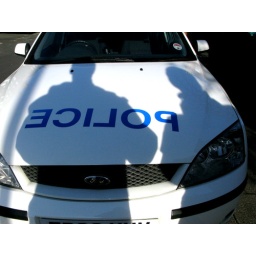
Police car parked up outside house in Radford which has just been raided.